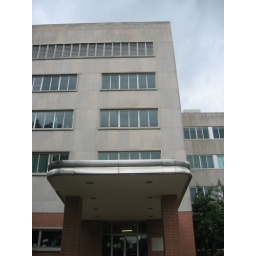
Designed in 1956 by the firm of Kemp, Jackson, and Bunch. One of the first modernist office buildings in Raleigh.